Pelham Bay Park

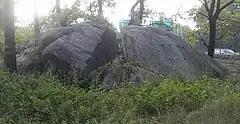
Split Rock

The Split Rock Golf Course was named after the rock. Split Rock also gives its name to Split Rock Road in Pelham Manor, which used to extend into the park itself. The rock appears to be a glacial erratic and derives its name from a large crevice dividing the stone into two half domes. The huge rock broke in half about 10,000 years ago under the stress of glacial movements.